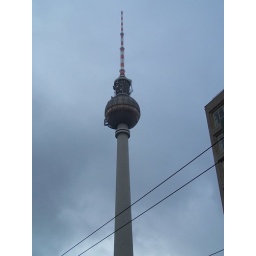
Photo of the TV Tower at Alexanderplatz. It is the tallest building in Berlin.